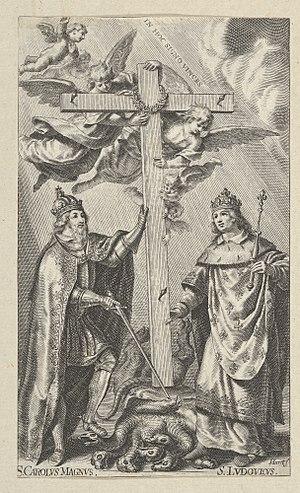
Louis IX, dit « le Prudhomme » et plus communément appelé Saint Louis, est un roi de France capétien né le 25 avril 1214 à Poissy et mort le 25 août 1270 à Carthage, près de Tunis. Il régna pendant plus de 43 ans de 1226 jusqu'à sa mort. Considéré comme un saint de son vivant, il est canonisé par l'Église catholique en 1297.